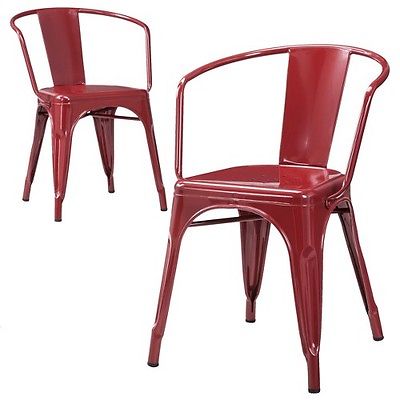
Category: chair